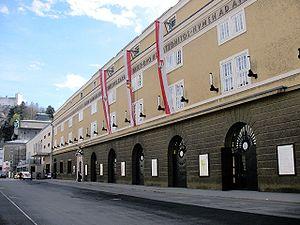
Autriche, Salzbourg, Grand palais des festivals Vordergrund: ""Großes Festspielhaus"" in Salzburg, im Hintergrund das ""Haus für Mozart"""